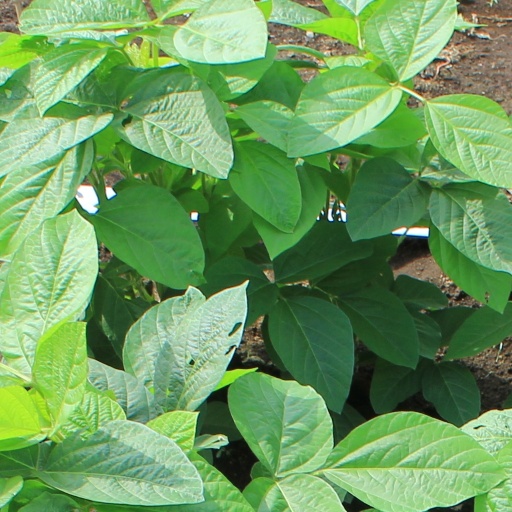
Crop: soybean